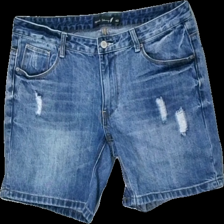
View: front
Type: Shorts
Category: Ladies
Brand: Not in the list
Brand text on label: black story
Colors: Blue
Material: 100% cotton
Cut: Regular
Size: 40
Season: Summer
Trend: Denim
Damage location: bottom left
Damage 2 location: middle left
Price range: 50-100
Recommended usage: Reuse
Description: blå jeans shorts